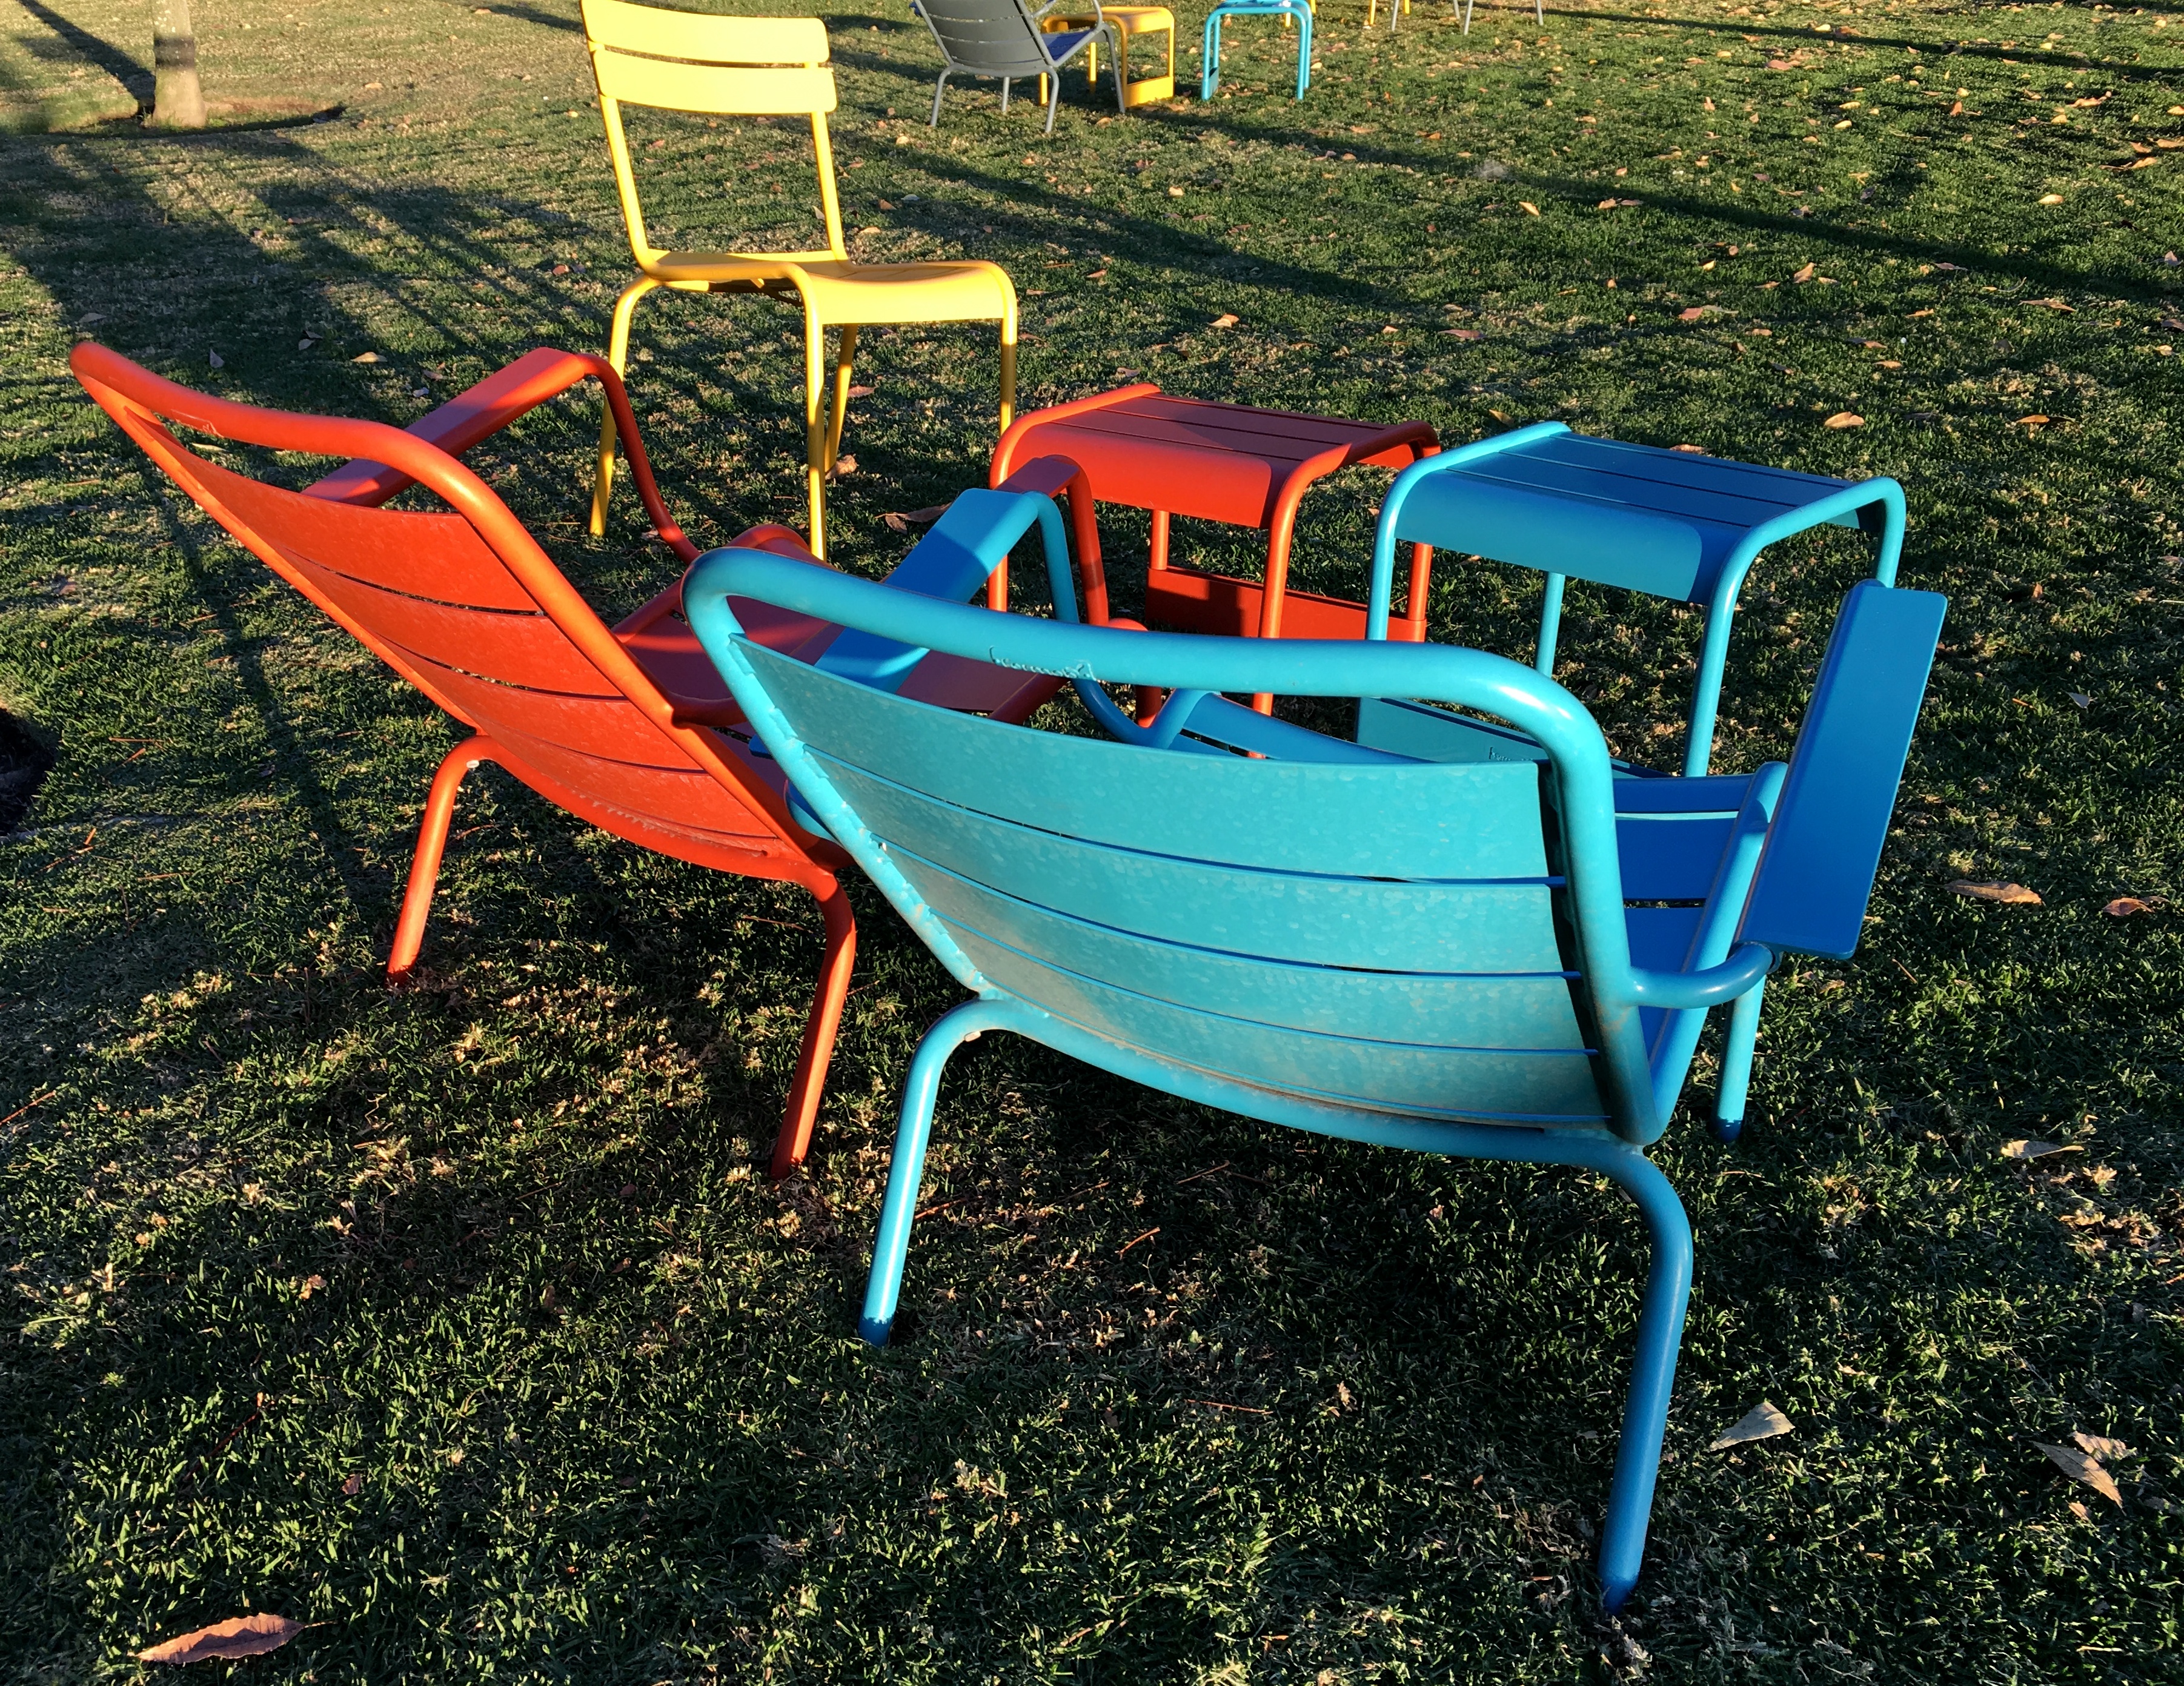
boat, cart, chair, vehicle, leisure, wheelbarrow, watercraft rowing